Wimpy (restaurant)

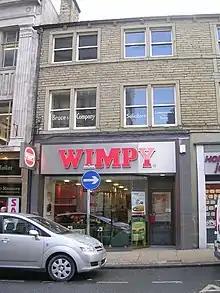
A Wimpy restaurant in Huddersfield, West Yorkshire (2010)

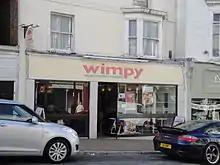
A Wimpy restaurant in Ryde, Isle of Wight (2011), with the previous logo

Lyons obtained a licence to use the Wimpy brand in the United Kingdom from Edward Gold's Chicago based Wimpy Grills Inc. and, in 1954, the first "Wimpy Bar" was established at the Lyons Corner House in Coventry Street, London. The bar began as a special fast food section within traditional Corner House restaurants, but the success soon led to the establishment of separate Wimpy restaurants serving only hamburger-based meals.